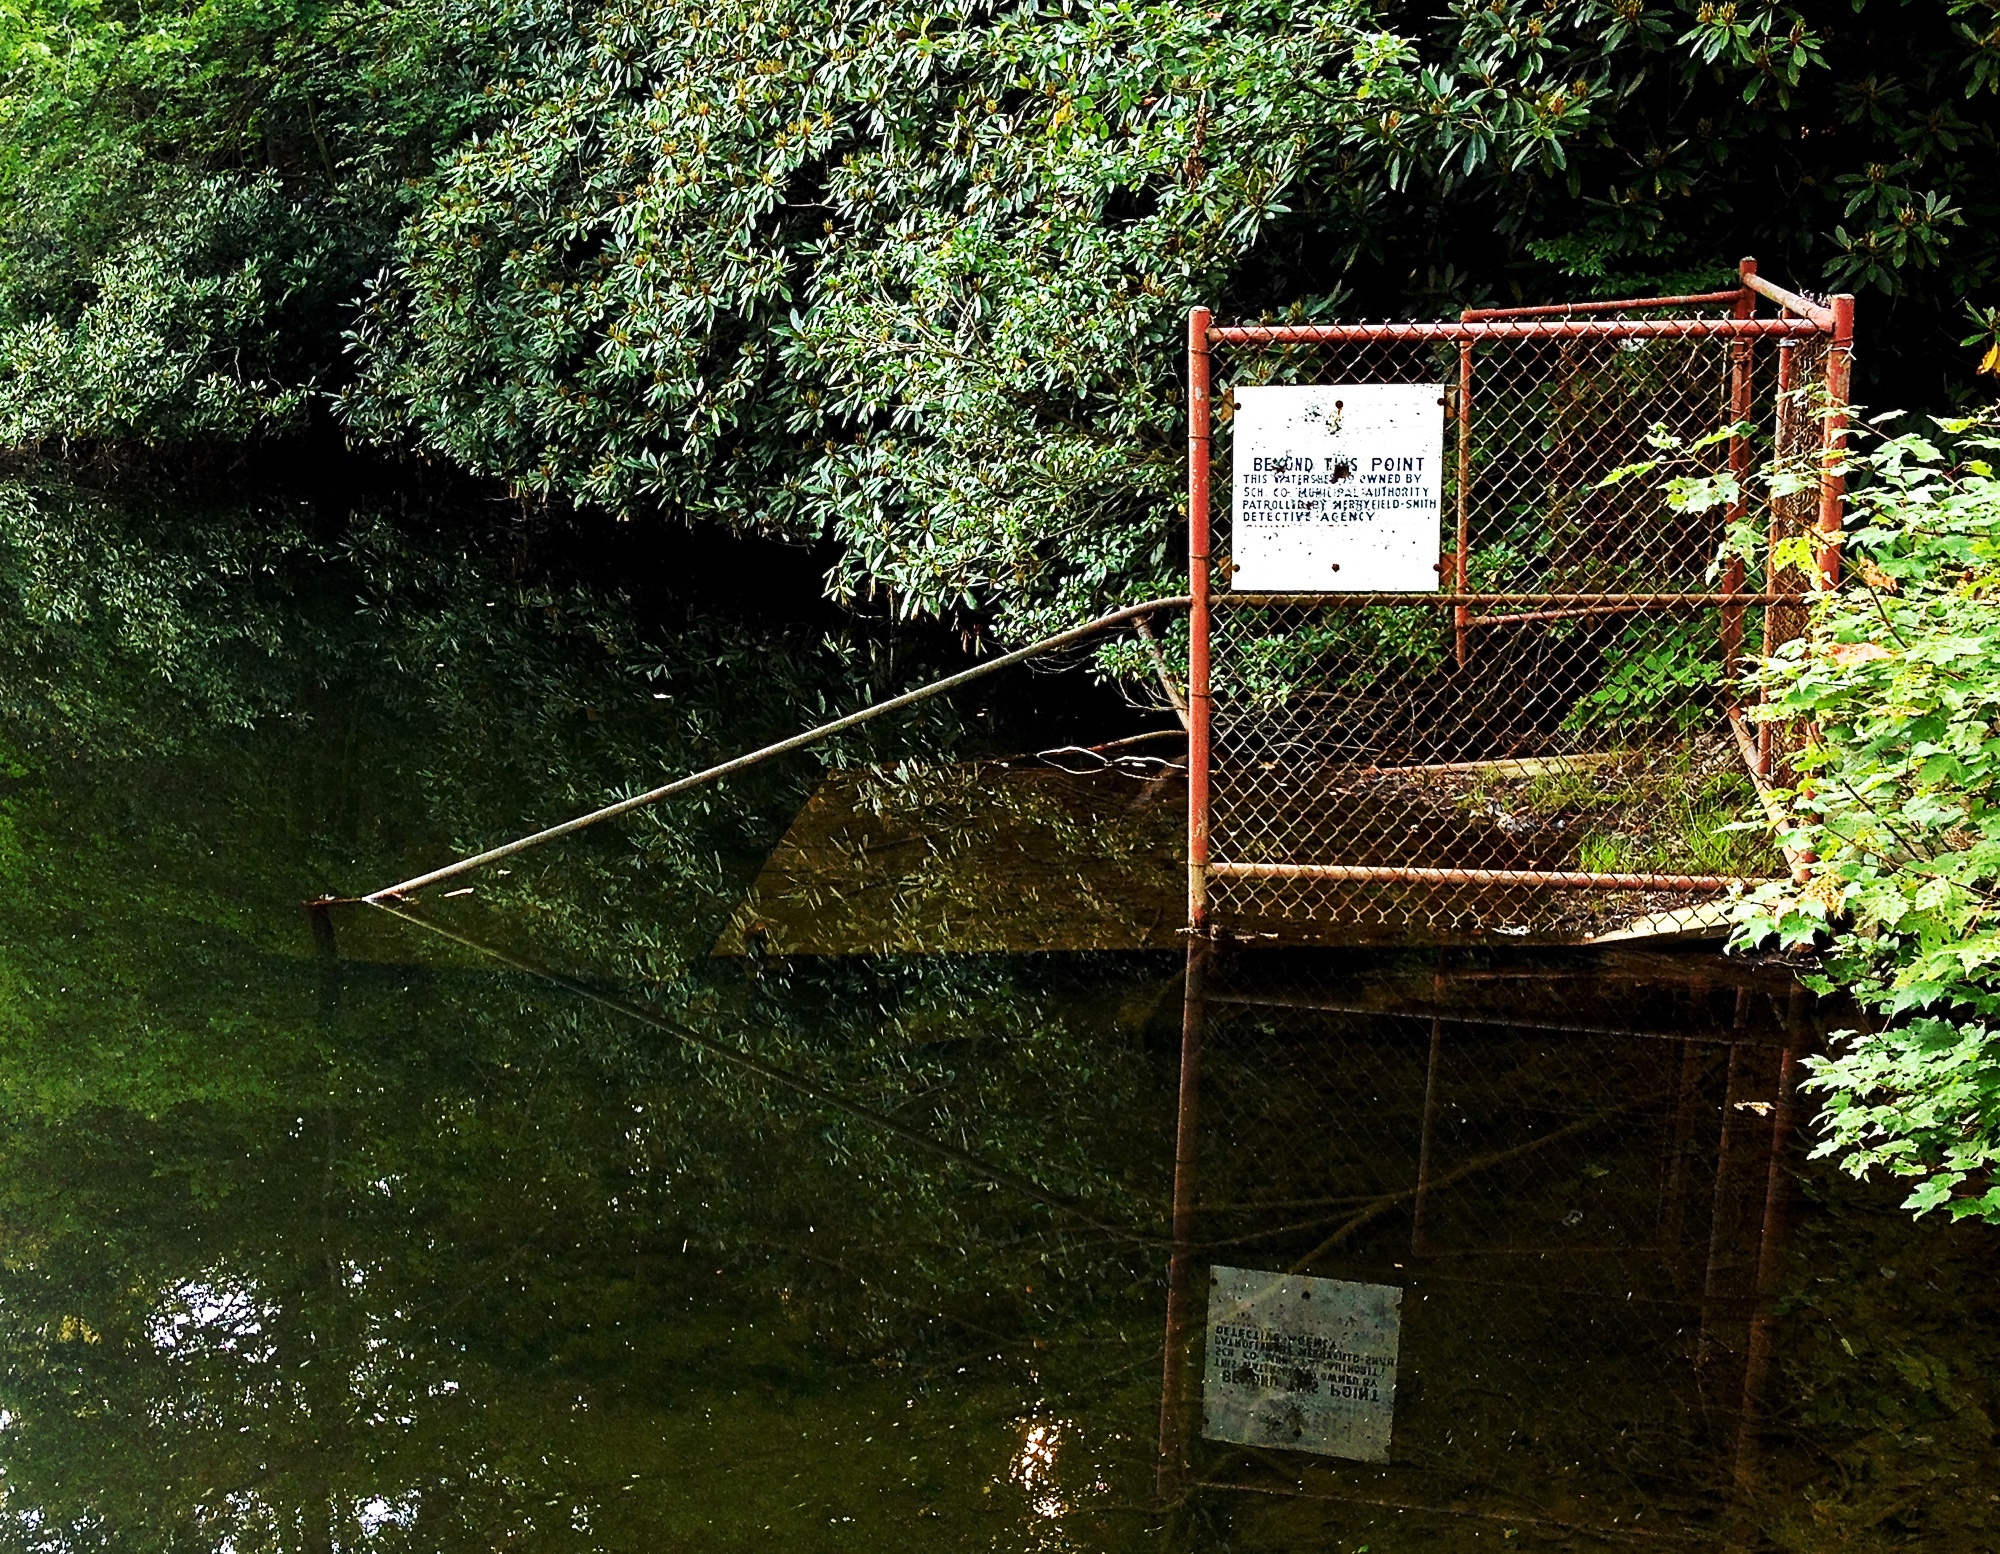
tree, water, forest, river, pond, stream, jungle, waterway, warning, 3652015, odc, 365the2015edition, day229, day229365, 17aug15, bayou